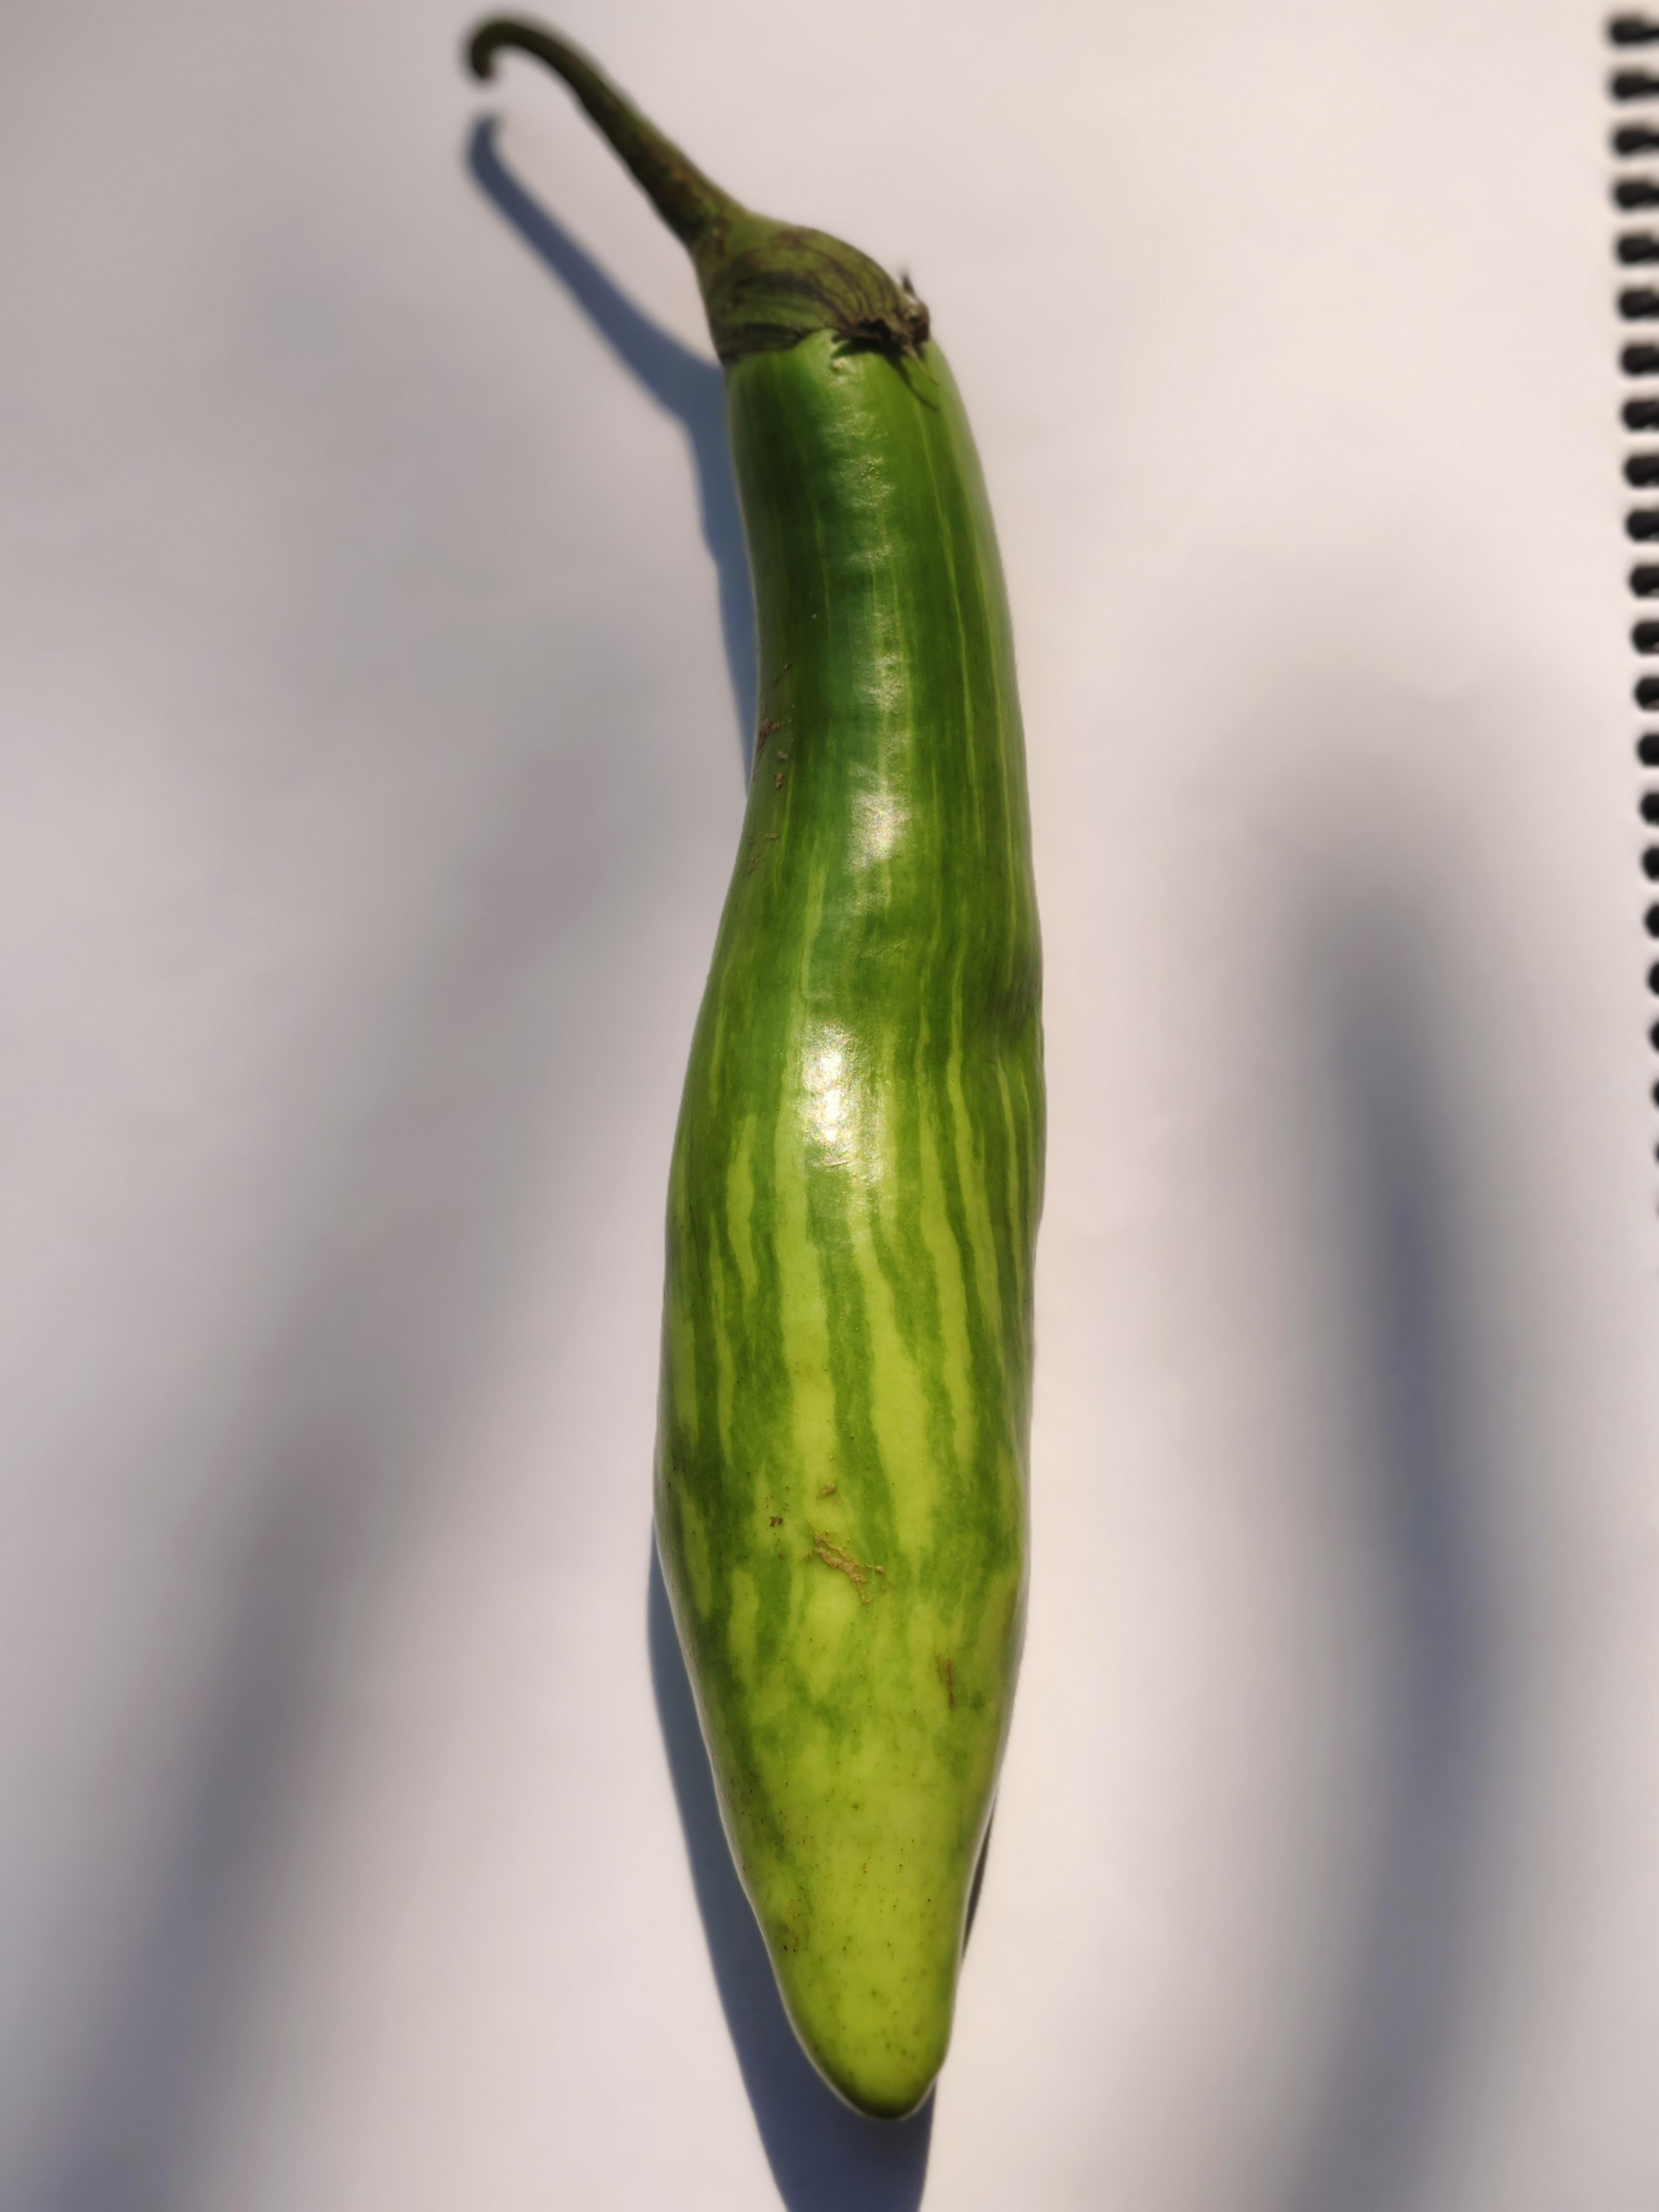
Label: Brinjal